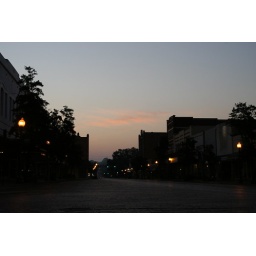
sunrise sky over main street